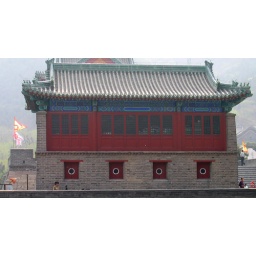
Keep this red building in mind. It will give you an idea of how we climbed.